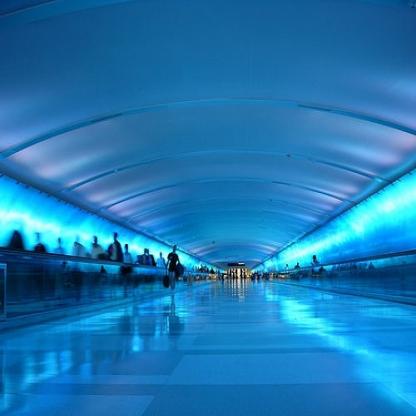
Scene: Indoor